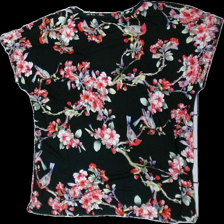
View: back
Type: T-shirt
Category: Ladies
Brand: Lindex
Colors: Black, Pink, Green, Multicolor
Material: 100% viscose
Pattern: Floral print
Cut: Regular
Size: L
Season: All
Damage location: middle center
Price range: 50-100
Recommended usage: Reuse
Description: svart blommig t-shirt